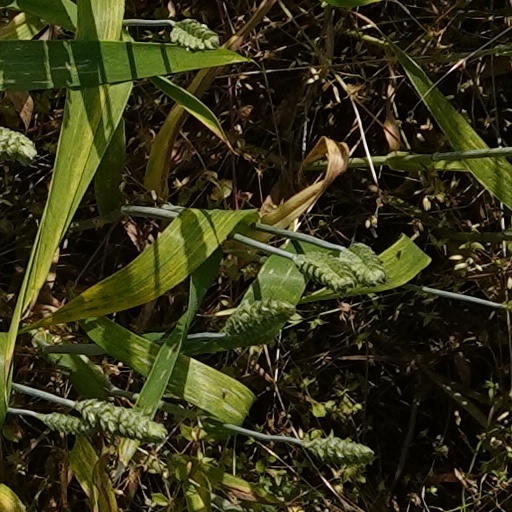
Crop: wheat